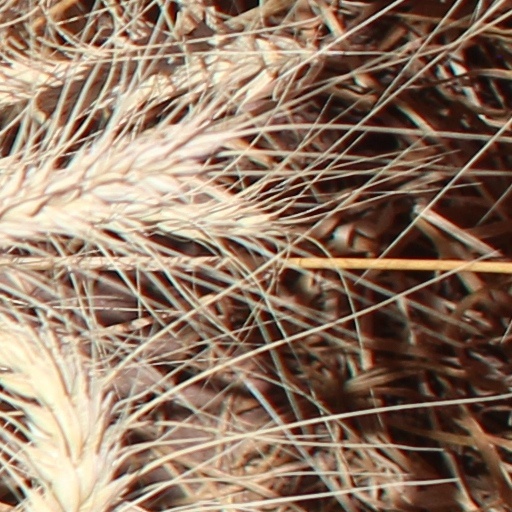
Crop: wheat